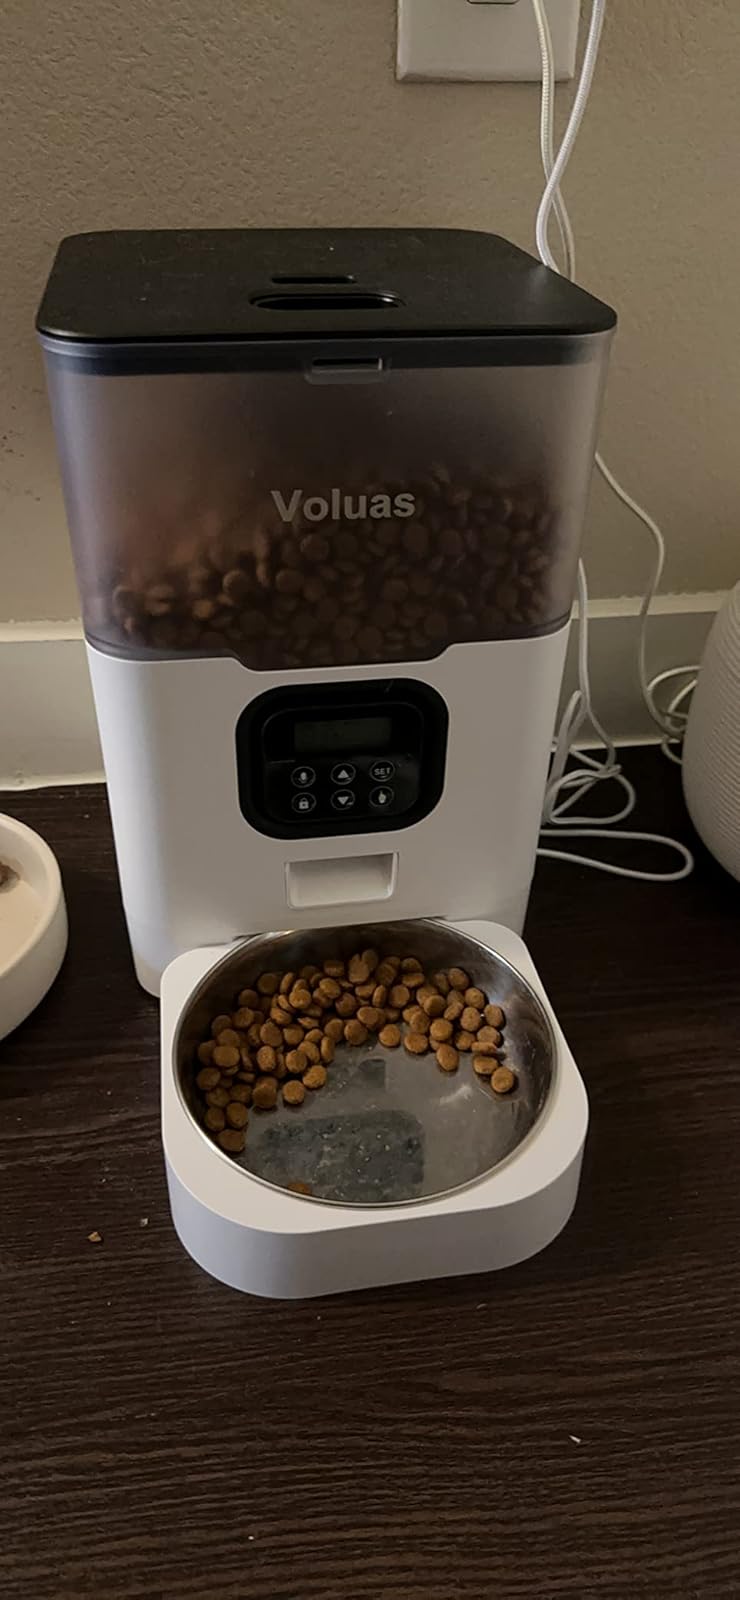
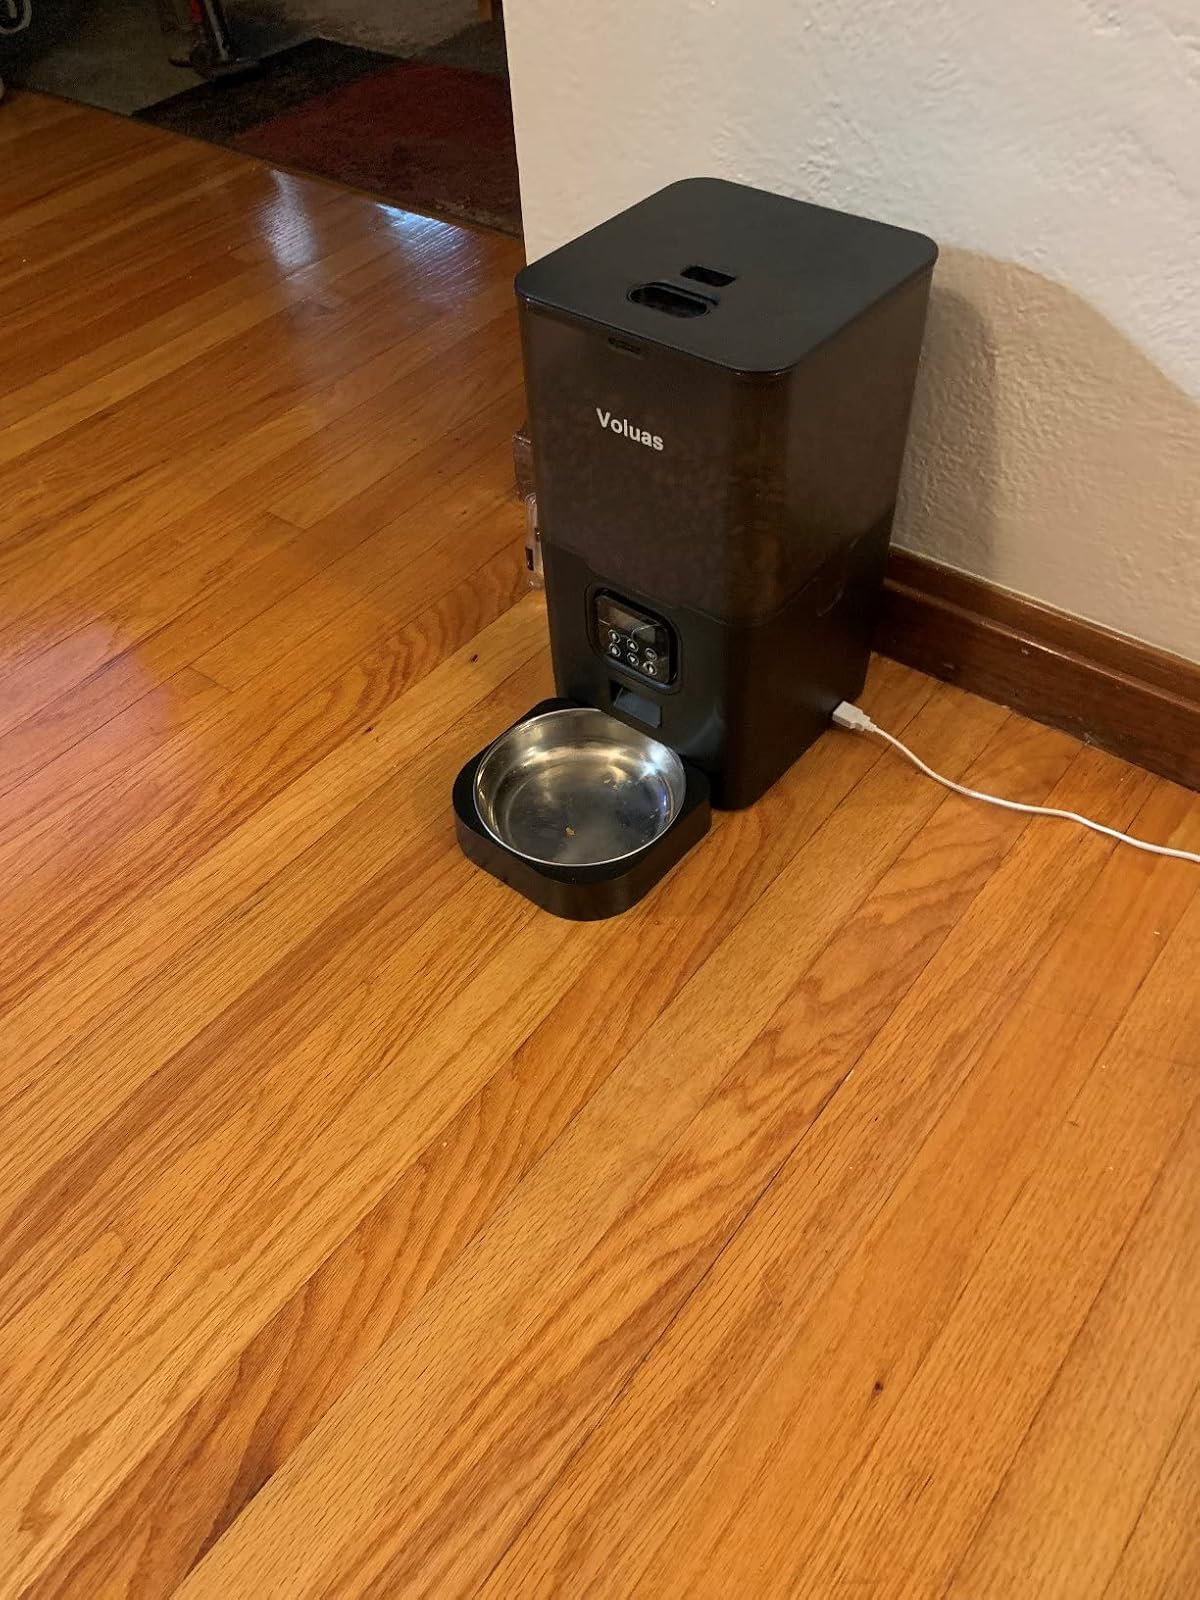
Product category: items_feeder
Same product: no